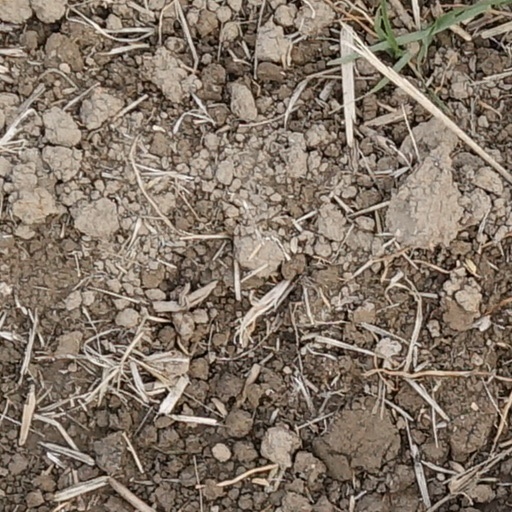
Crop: wheat